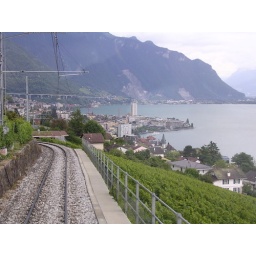
The golden pass train with front panorama car view from seat 86 in the front of the car